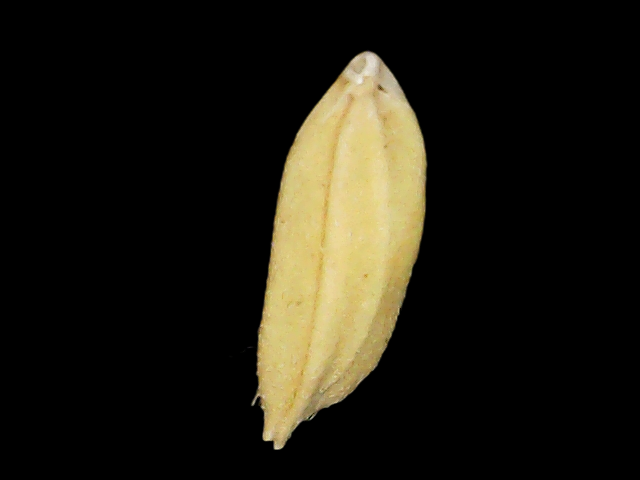
Rice variety: Binadhan24